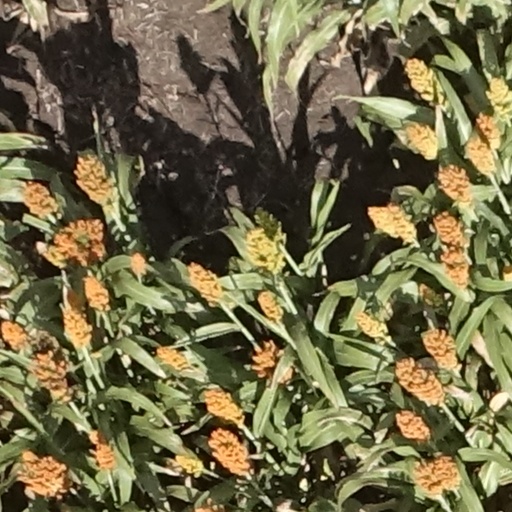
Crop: sorghum